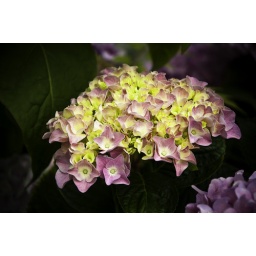
The hydrangea's love the gray overcast sky in San Diego this summer.